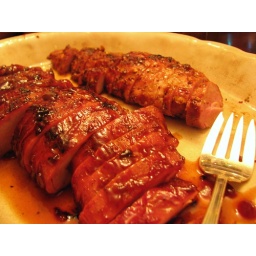
closest is bbq'd, the one in the back is stone ground mustard and about a jillion other things. both smoked. Yum.